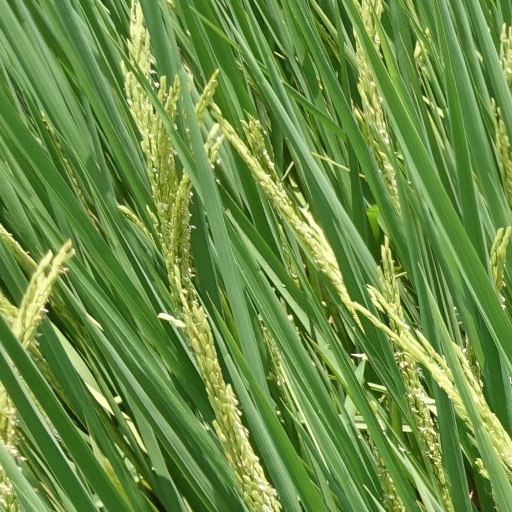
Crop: rice